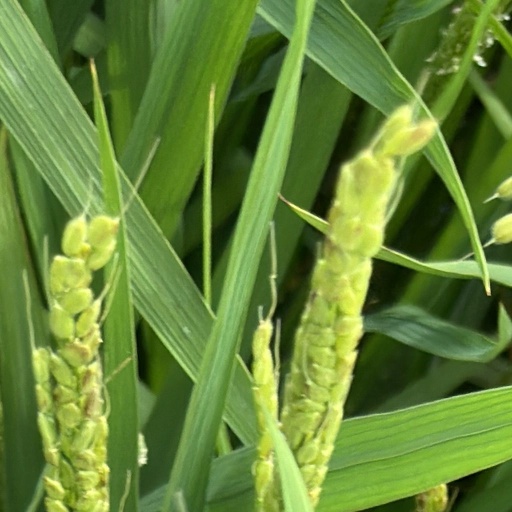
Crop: rice